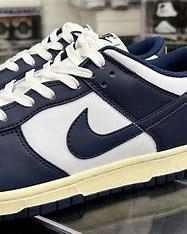
Brand: Nike
Model: Dunk Retro